Congress of the Republic (Portugal)

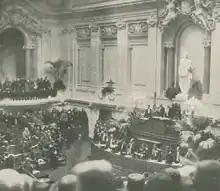
Presidential inauguration of António José de Almeida at the meeting chamber of the Congress, 5 October 1919

The Congress of the Republic was the legislative body of the First Portuguese Republic.